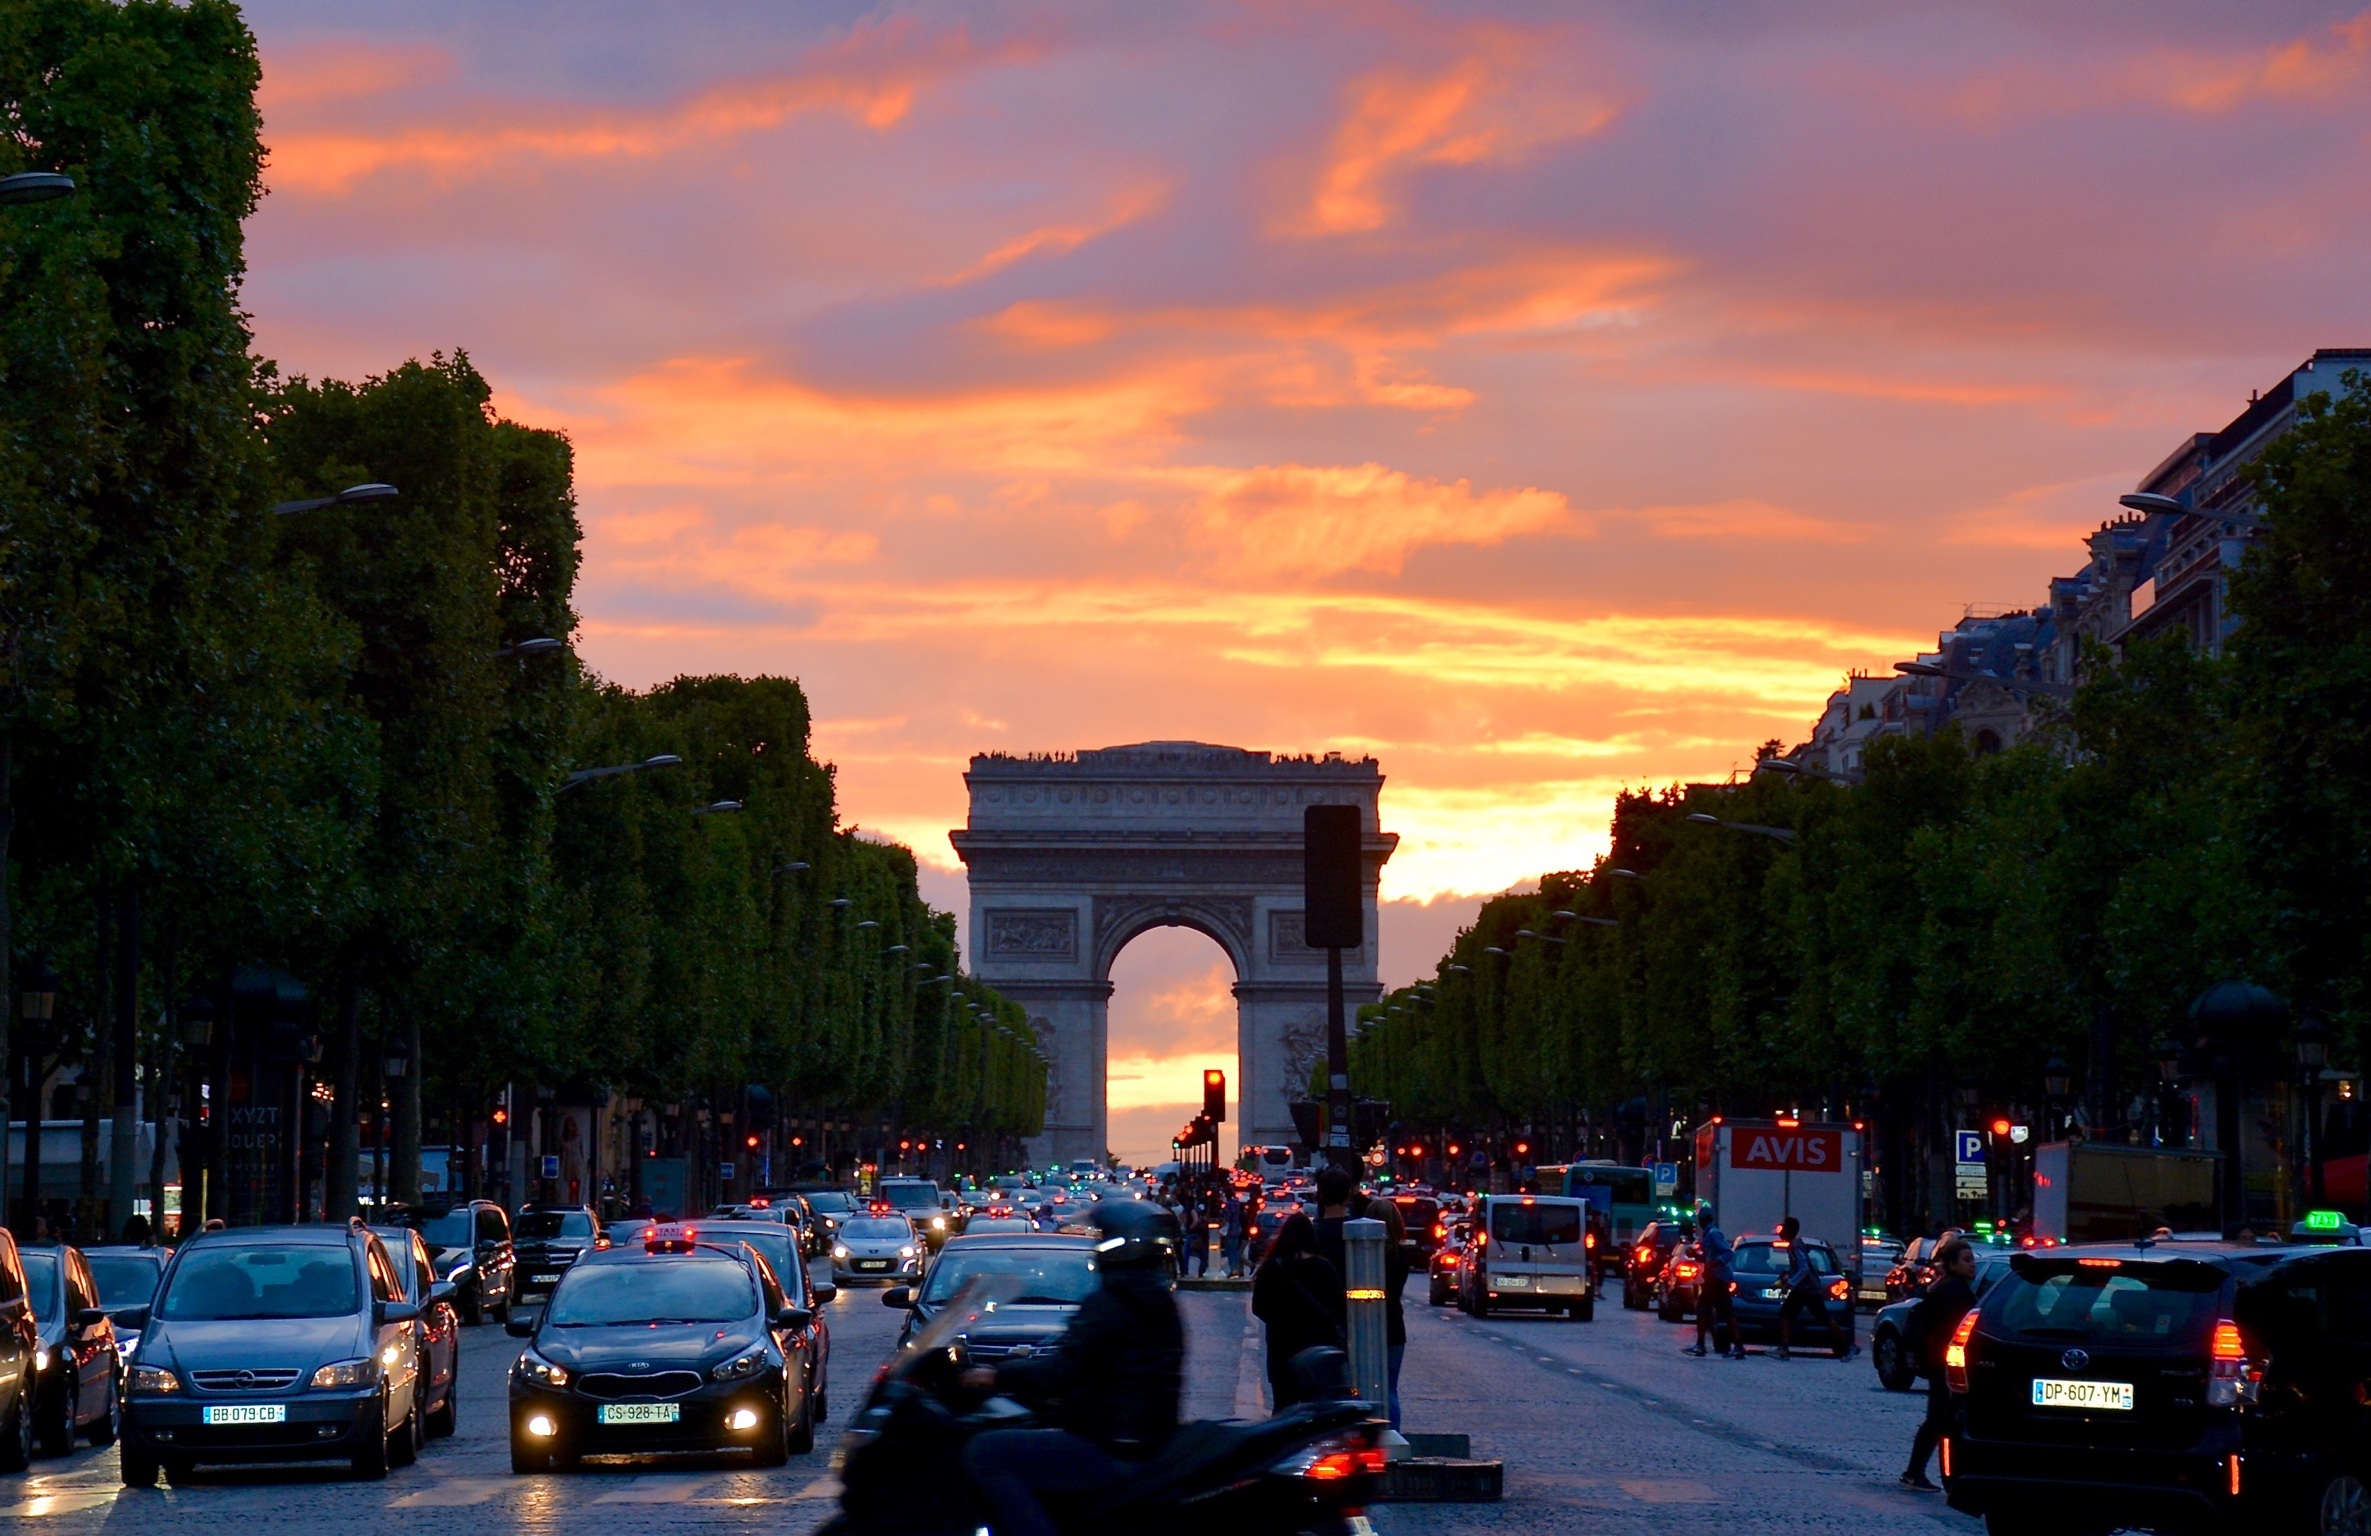
sunset, city, paris, monument, cityscape, dusk, france, evening, human settlement